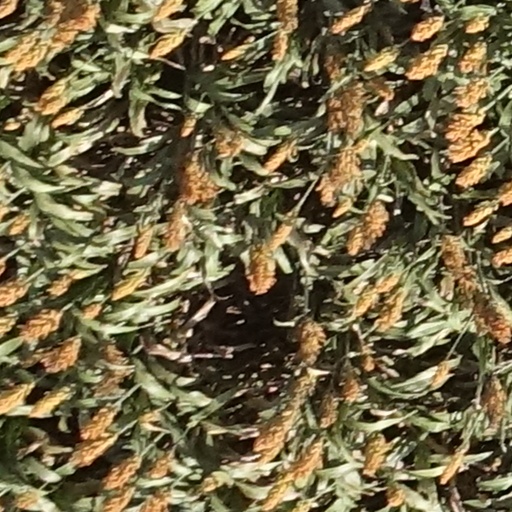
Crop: sorghum